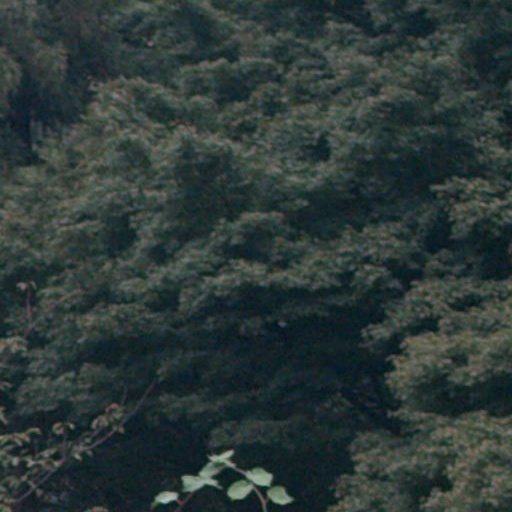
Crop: cassava